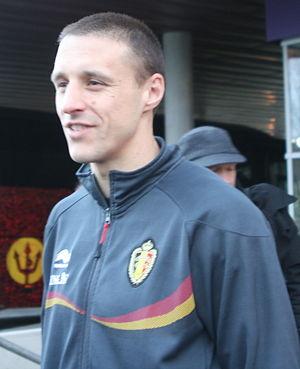
Timmy Simons durant un entrainement des Diables Rouges